2018 Orlando City SC season

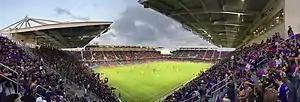
Orlando SC takes on the visiting San Jose Earthquakes

On April 8, the Lions made team history by securing their first win from a 2-goal deficit, with Dwyer scoring the game-winning goal in the 87th minute for a dramatic 3–2 comeback victory against the Portland Timbers. The result also marked the first back-to-back wins for the club since April 29, 2017. With all three goals scored in the final ten minutes, they lead the league with 25 in the last three seasons, reaffirming the nickname "Cardiac Cats." Five days later, Joe Bendik picked up his first clean sheet of the season to go along with four saves, while Dwyer scored his 99th goal in all career caps, for the Lions' first away win of the season: a 2–0 shutout of the Philadelphia Union. The winning streak stretched to four in a 3–2 home victory against the San Jose Earthquakes, courtesy of goals from Mueller, Kljestan, and Dwyer. Both Mueller and Dwyer's goals were milestones: Mueller's strike came 63 seconds into the match, making it the fastest MLS goal in the club's history, and Dwyer's goal marked his 100th career goal in all competitions. Then, in yet another come-from-behind thriller and their fifth straight win to close out the month, Orlando City defeated the Colorado Rapids with a 2–1 scoreline at the high altitude of DSG Park.